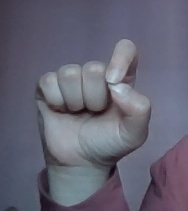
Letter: fa